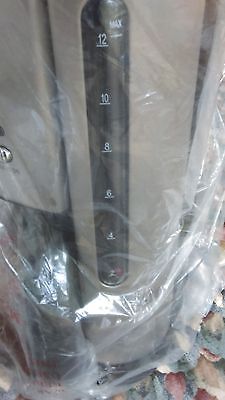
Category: coffee maker